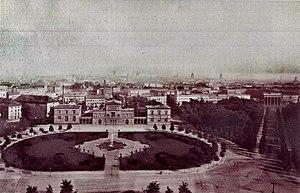
Atanazy Raczyński né le 2 mai 1788 à Poznan et mort le 21 août 1874 à Berlin, est un comte polonais et diplomate prussien.
La place de la République est une place de Berlin située dans le quartier de Tiergarten, de l'arrondissement de Mitte.